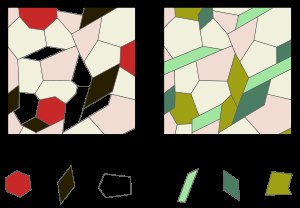
Geologi / Processer / Indre processer / Metamorfose
Skitse af metamorfe processer på grænsen mellem amfibolit-facies t.v. og grønskifer-facies t.h.; mineraler: act = aktinolit; chl = klorit; ep = epidot; gt = granat; hbl = hornblende; plag = plagioklas. Med hhv grågult og laksefarvet er vist kvarts og alkalfeldspat, som ikke påvirkes af denne metamorfose.
Geologi er en geovidenskab, der som emne har den faste jordklode med dens bjergarter og jordarter og disses sammensætning, dannelse og omdannelse gennem tiden. Geologi beskæftiger sig med jordklodens materialer, med de processer som danner materialerne og med de lange tidsrum, gennem hvilke processerne virker. Indenfor geologien studeres også solsystemets klippeplaneter og måner, fx Mars og Månen. Den geologiske videnskab overlapper de andre geovidenskaber, fx hydrologi, geofysik og meteorologi, samt biologi, gennem underdisciplinen palæontologi, studiet af fortidens dyr og planter.